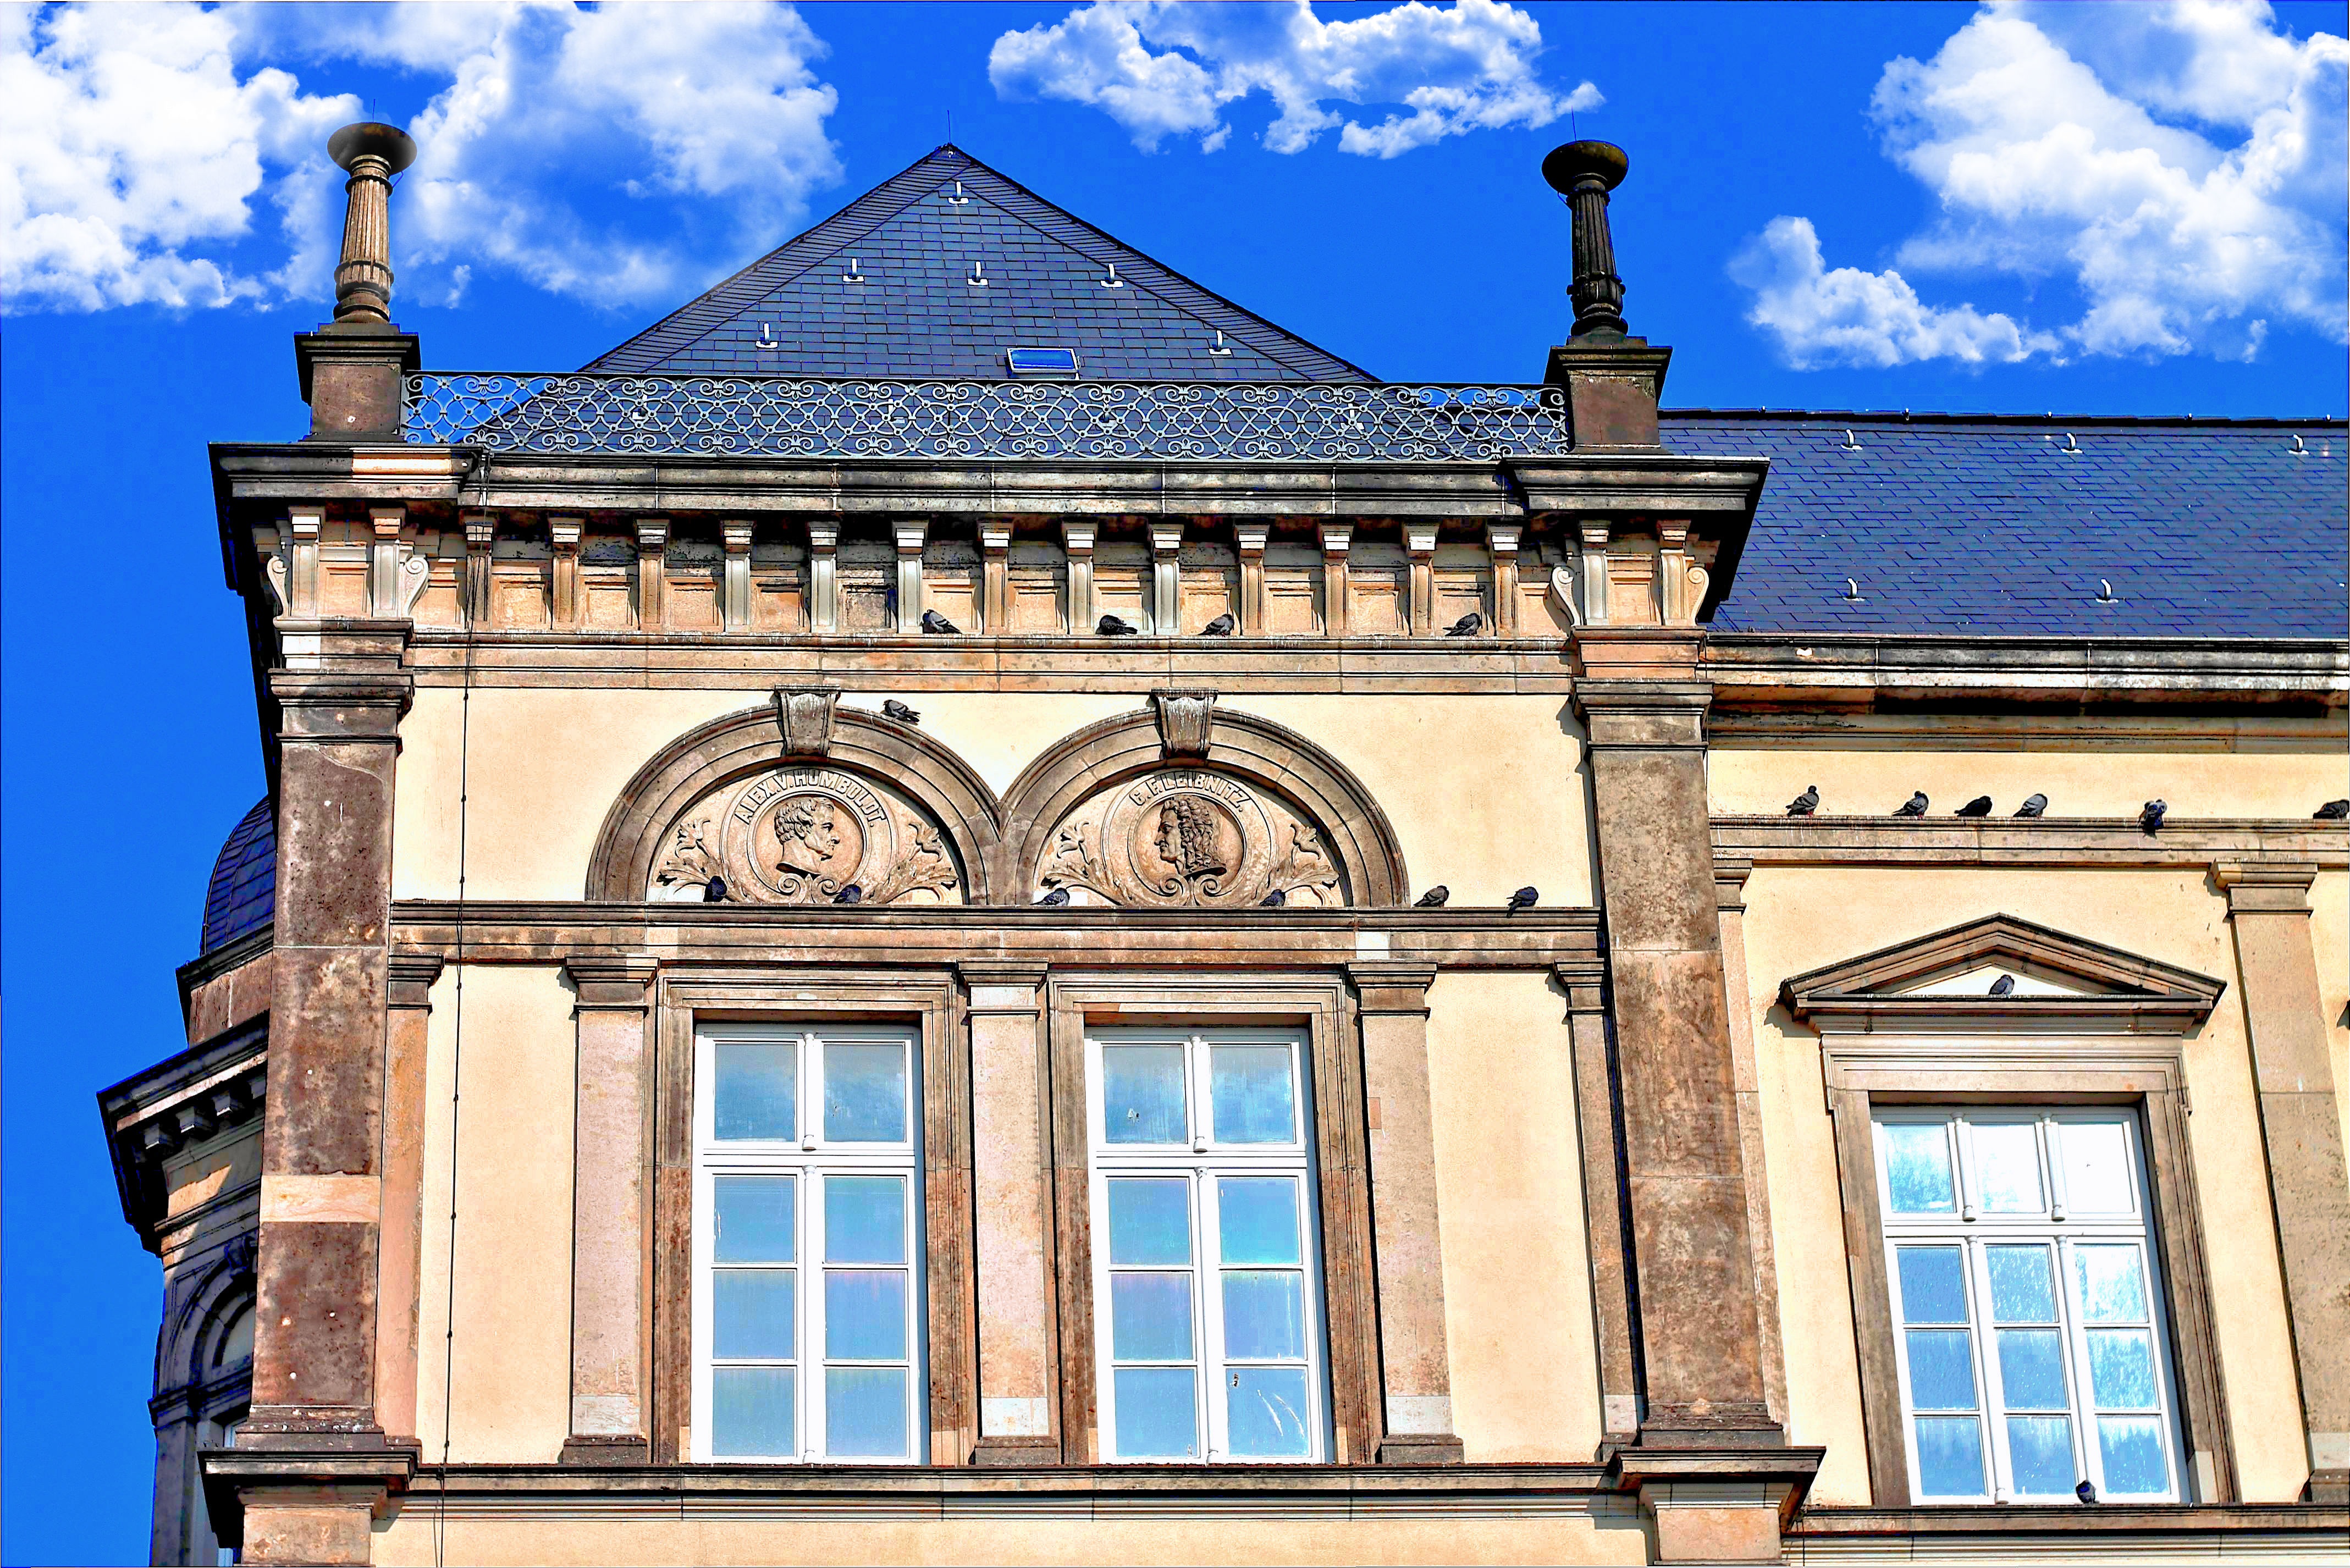
architecture, house, window, building, palace, old, home, landmark, facade, blue, estate, ornaments